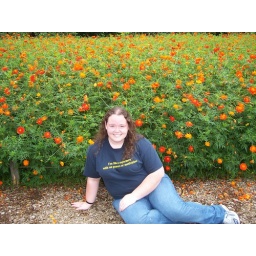
Me in a field of flowers in the Hama Rikyu Garden in Tokyo, Japan